Fiat S.p.A.

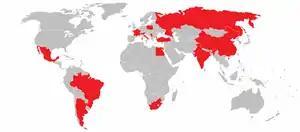
Global locations of Fiat Group automobile production sites, 2008. Including own plants, joint ventures and license production. Excluding Chrysler.

Sergio Marchionne was appointed CEO of Fiat in 2004 and initially he impressed investors. At the end of the 2005 financial year, the company saw its first profit in 17 quarters of €196M for the first 9 months of FY2006.